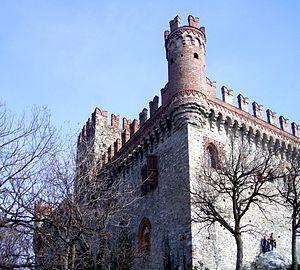
Montalto Dora est une commune italienne de la ville métropolitaine de Turin dans la région Piémont en Italie.